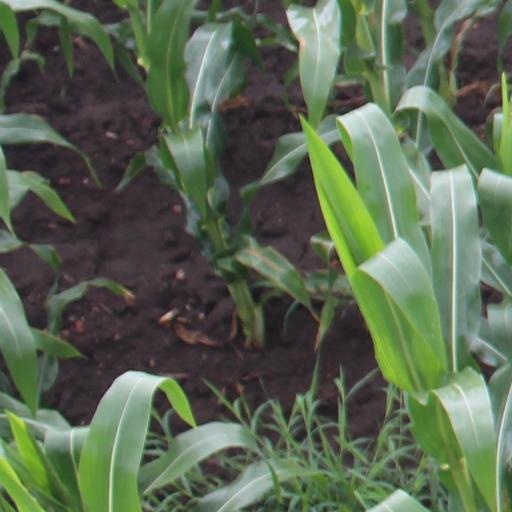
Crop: maize; corn